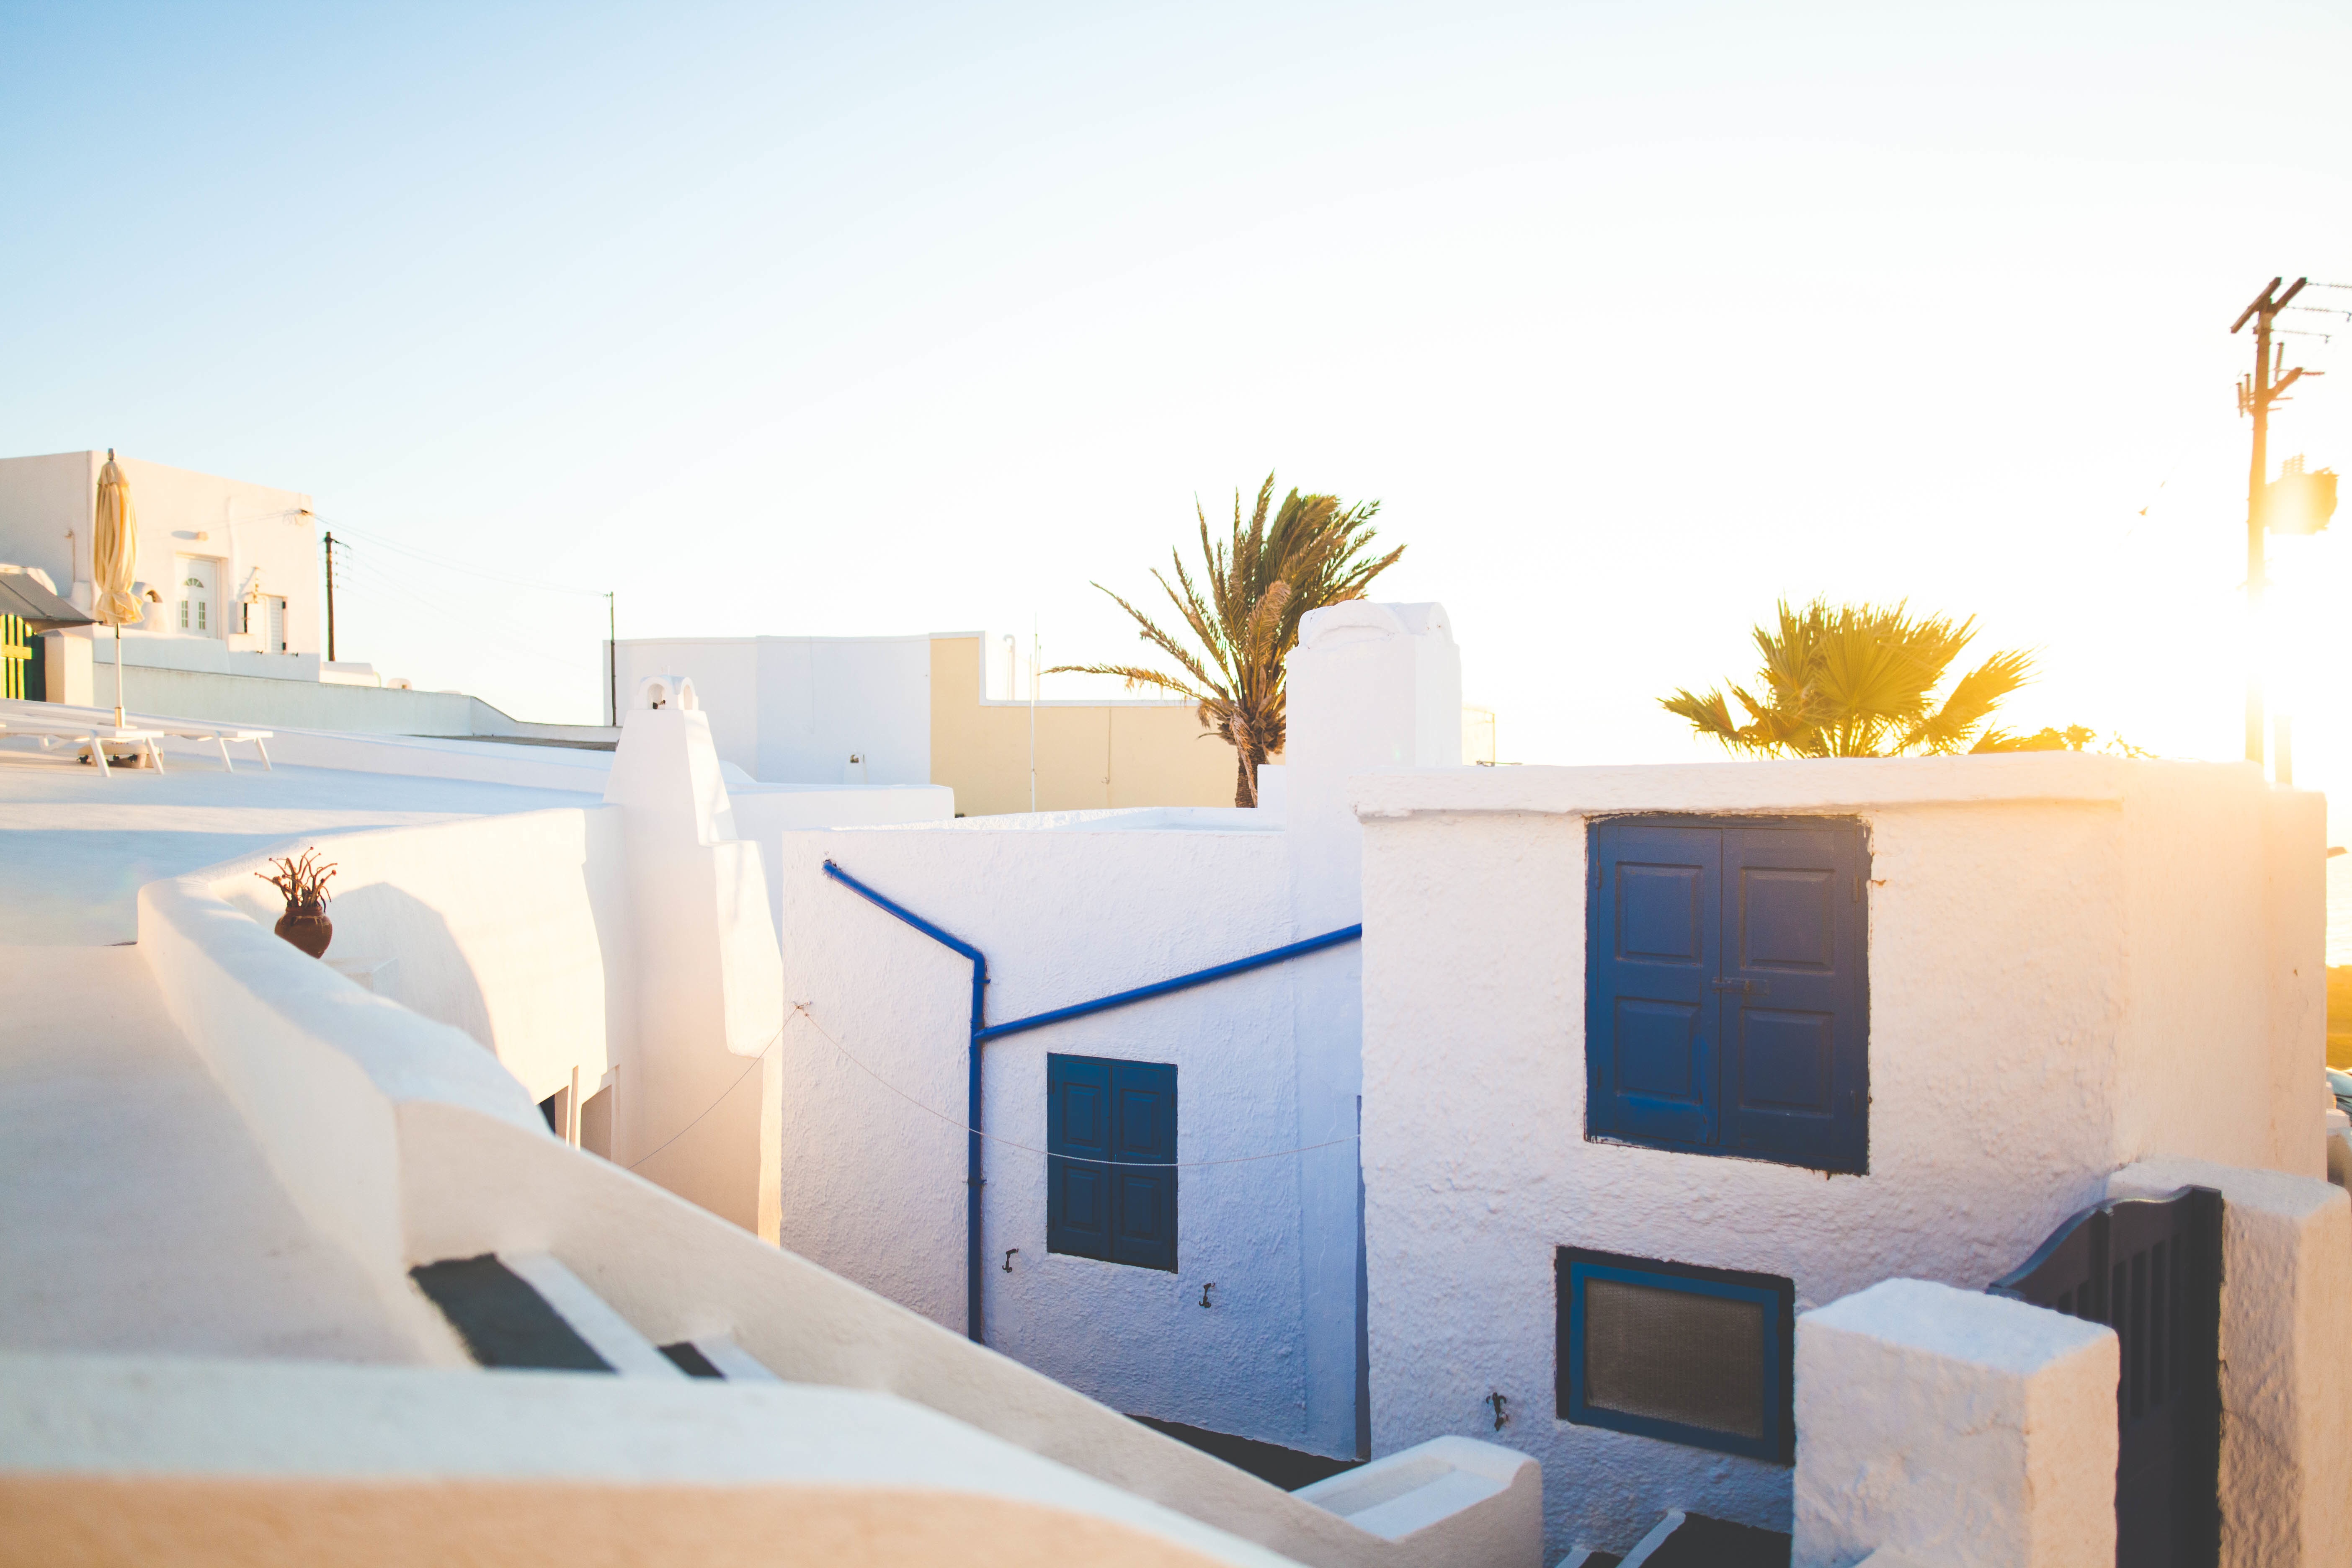
architecture, sunrise, villa, house, building, home, property, living room, room, lighting, apartment, interior design, santorini, design, estate, modern art